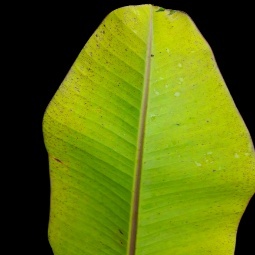
Label: Potassium